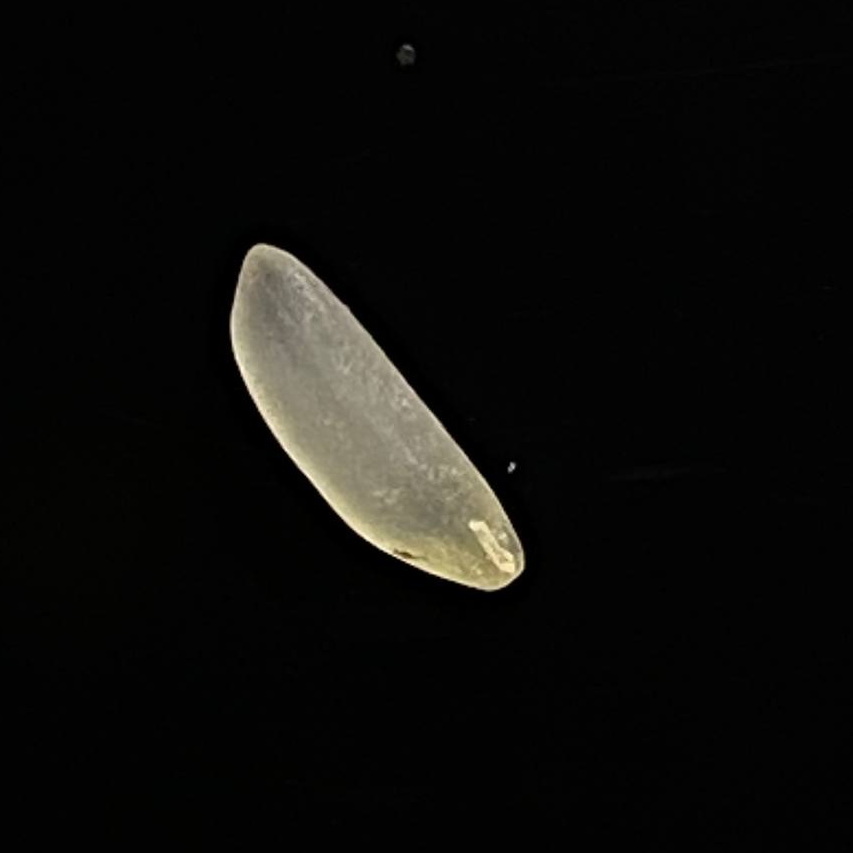
Rice variety: Shampakatari